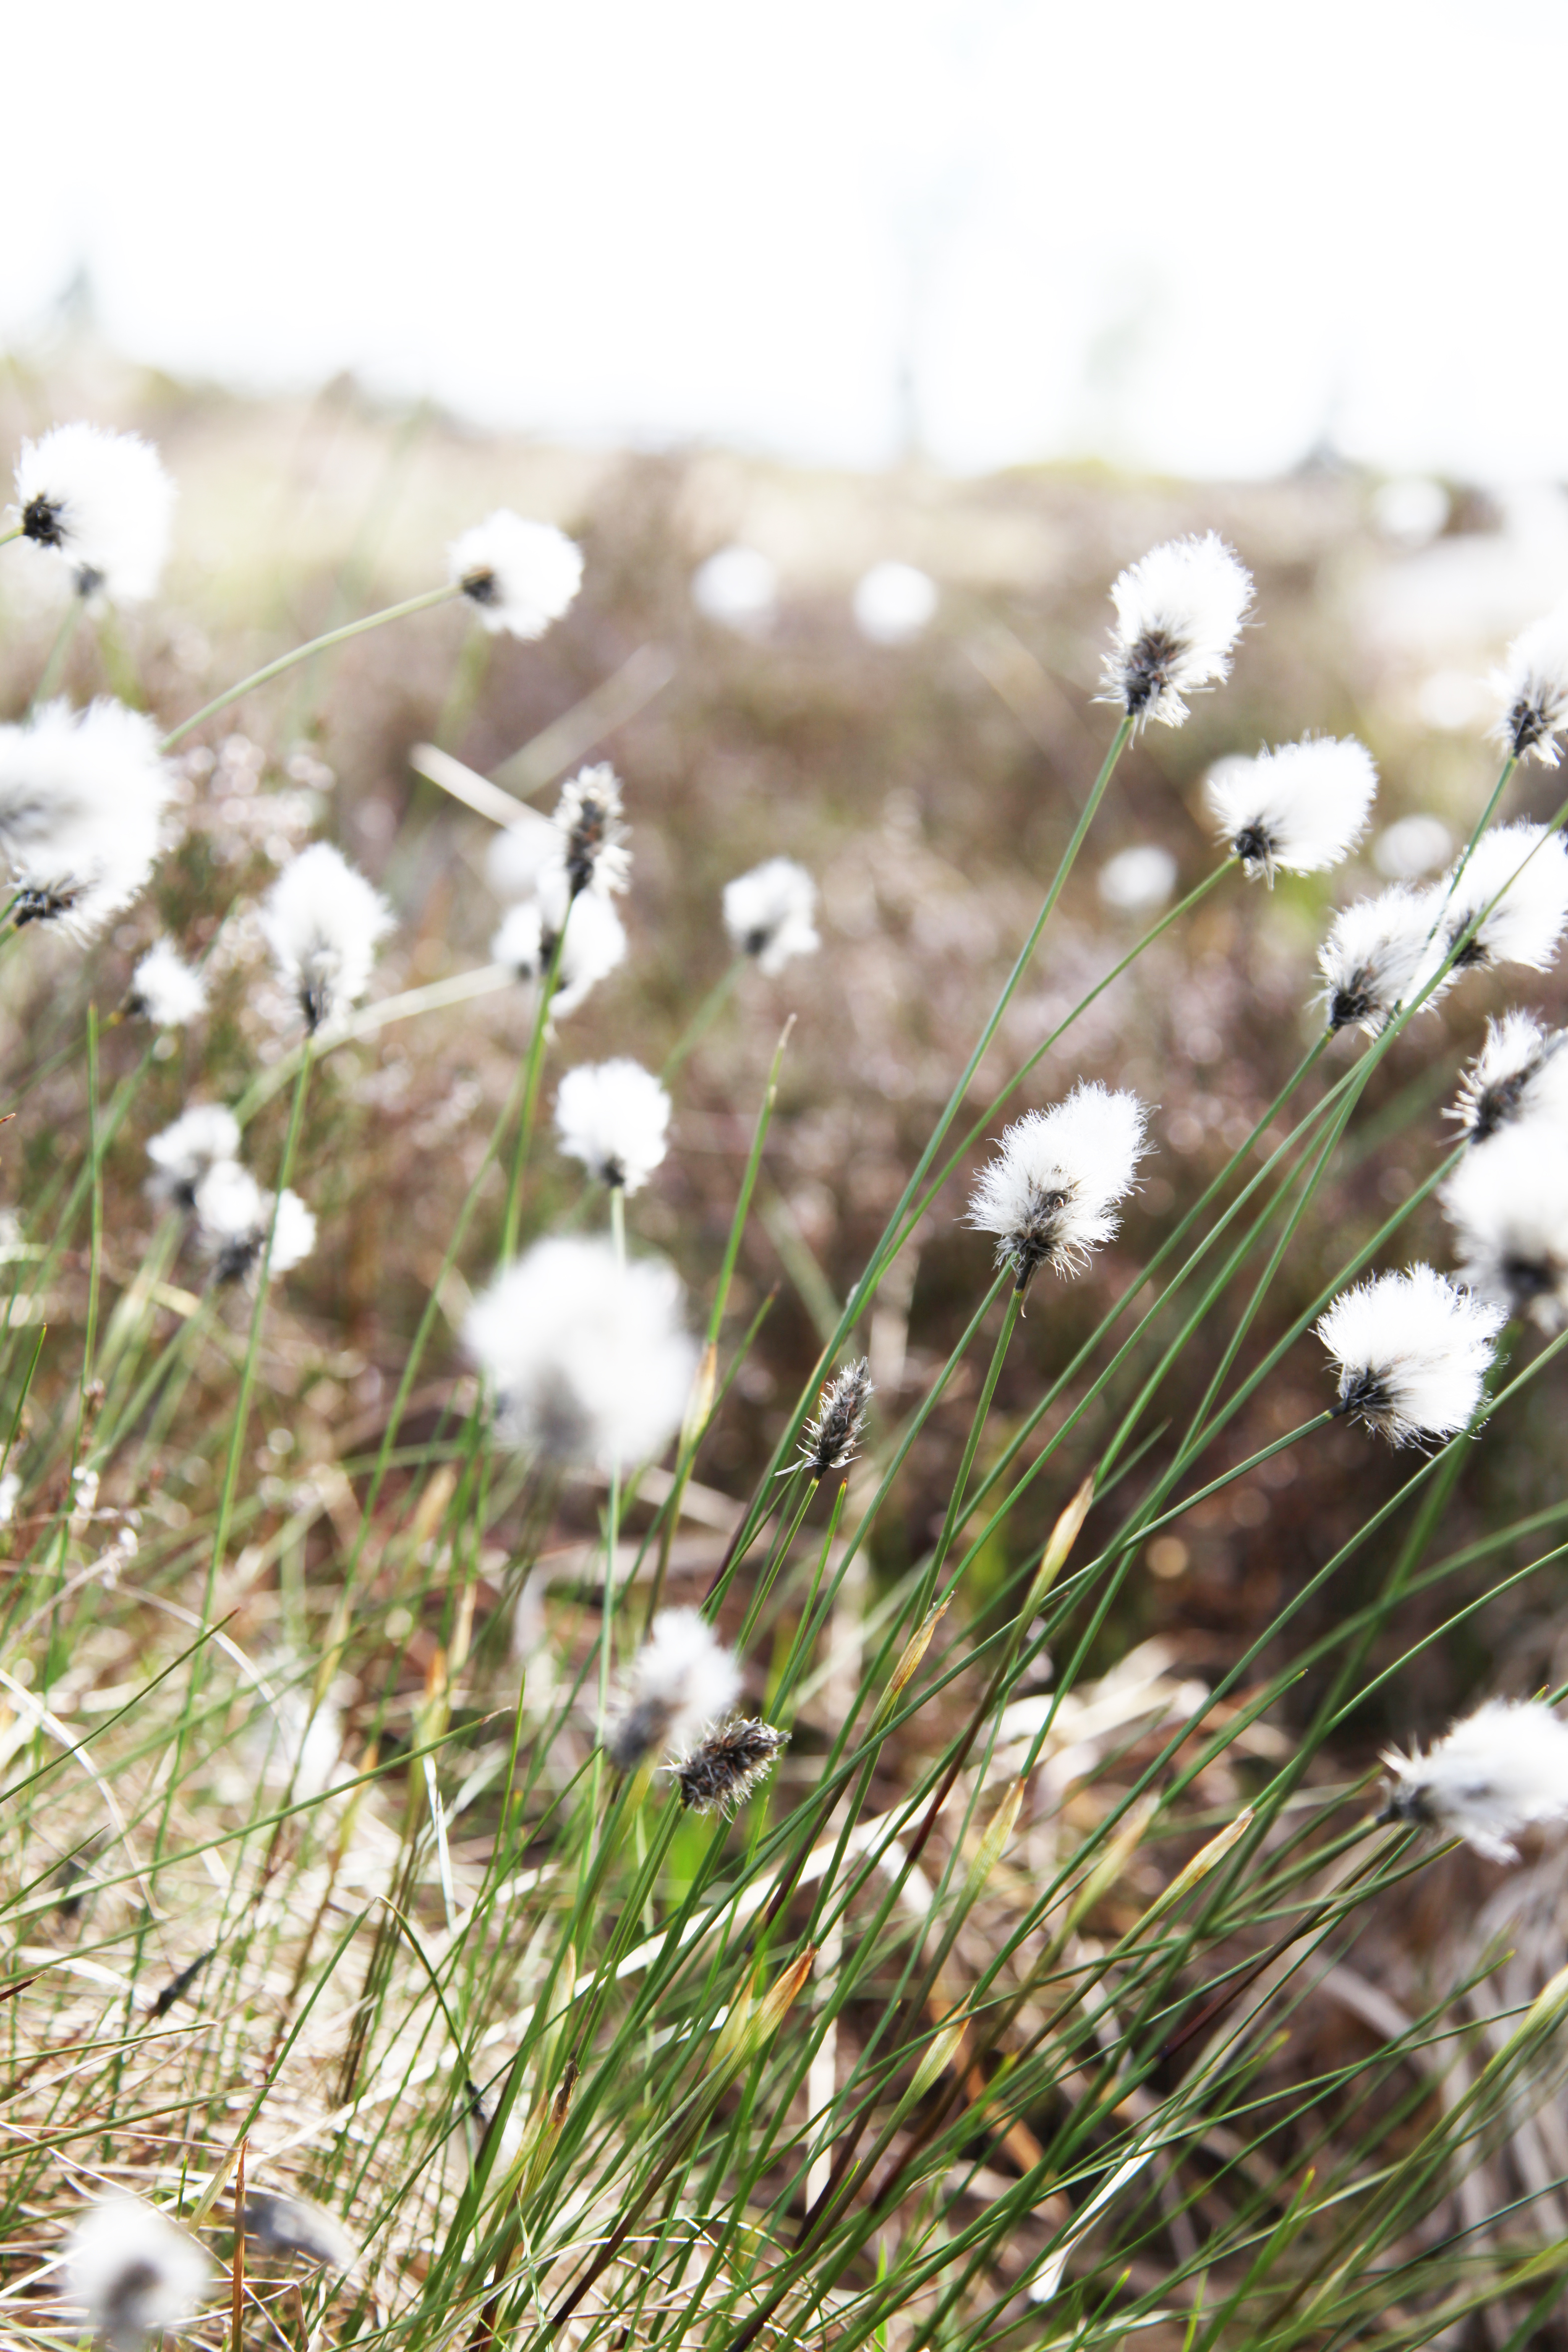
white, cotton grass, moor, bog, high fens, cottongrass, grass, cottonsedge, woolly, plants, plant, nature, macro, close up, seeds, flower, grass family, wildflower, spring, flowering plant, meadow